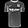
Label: T - shirt / top